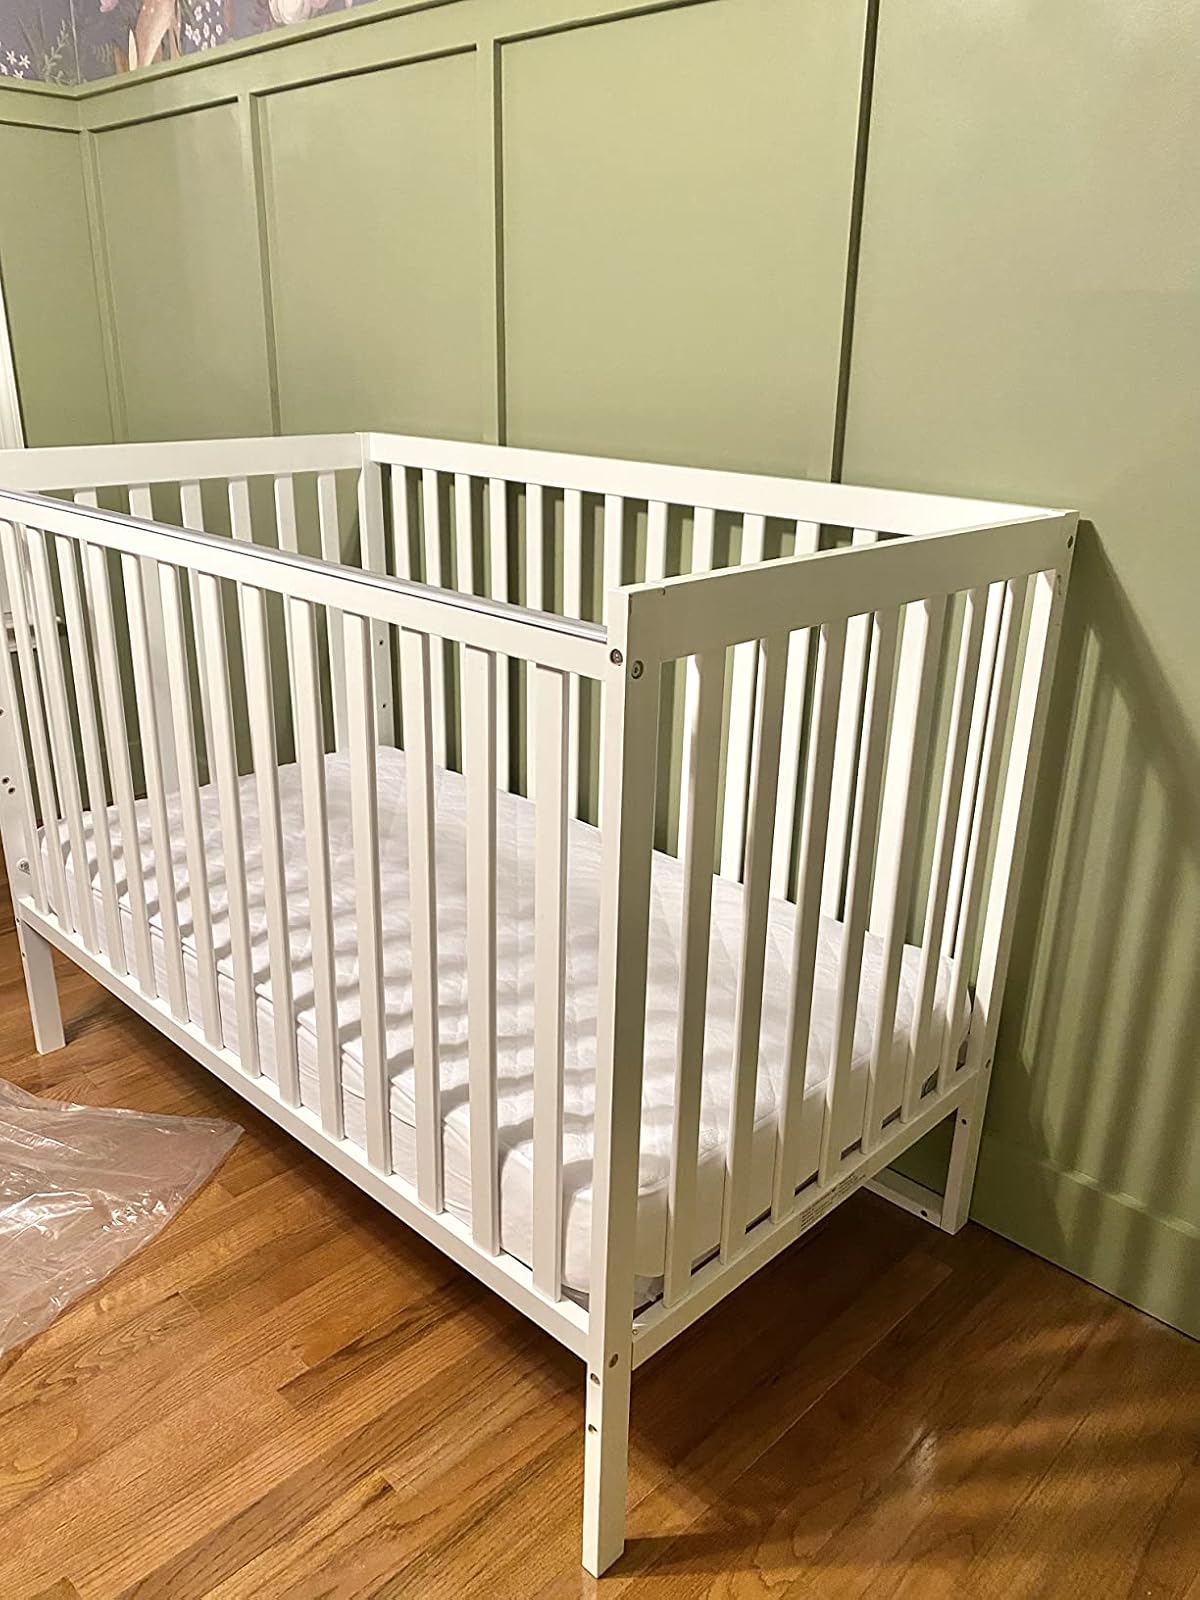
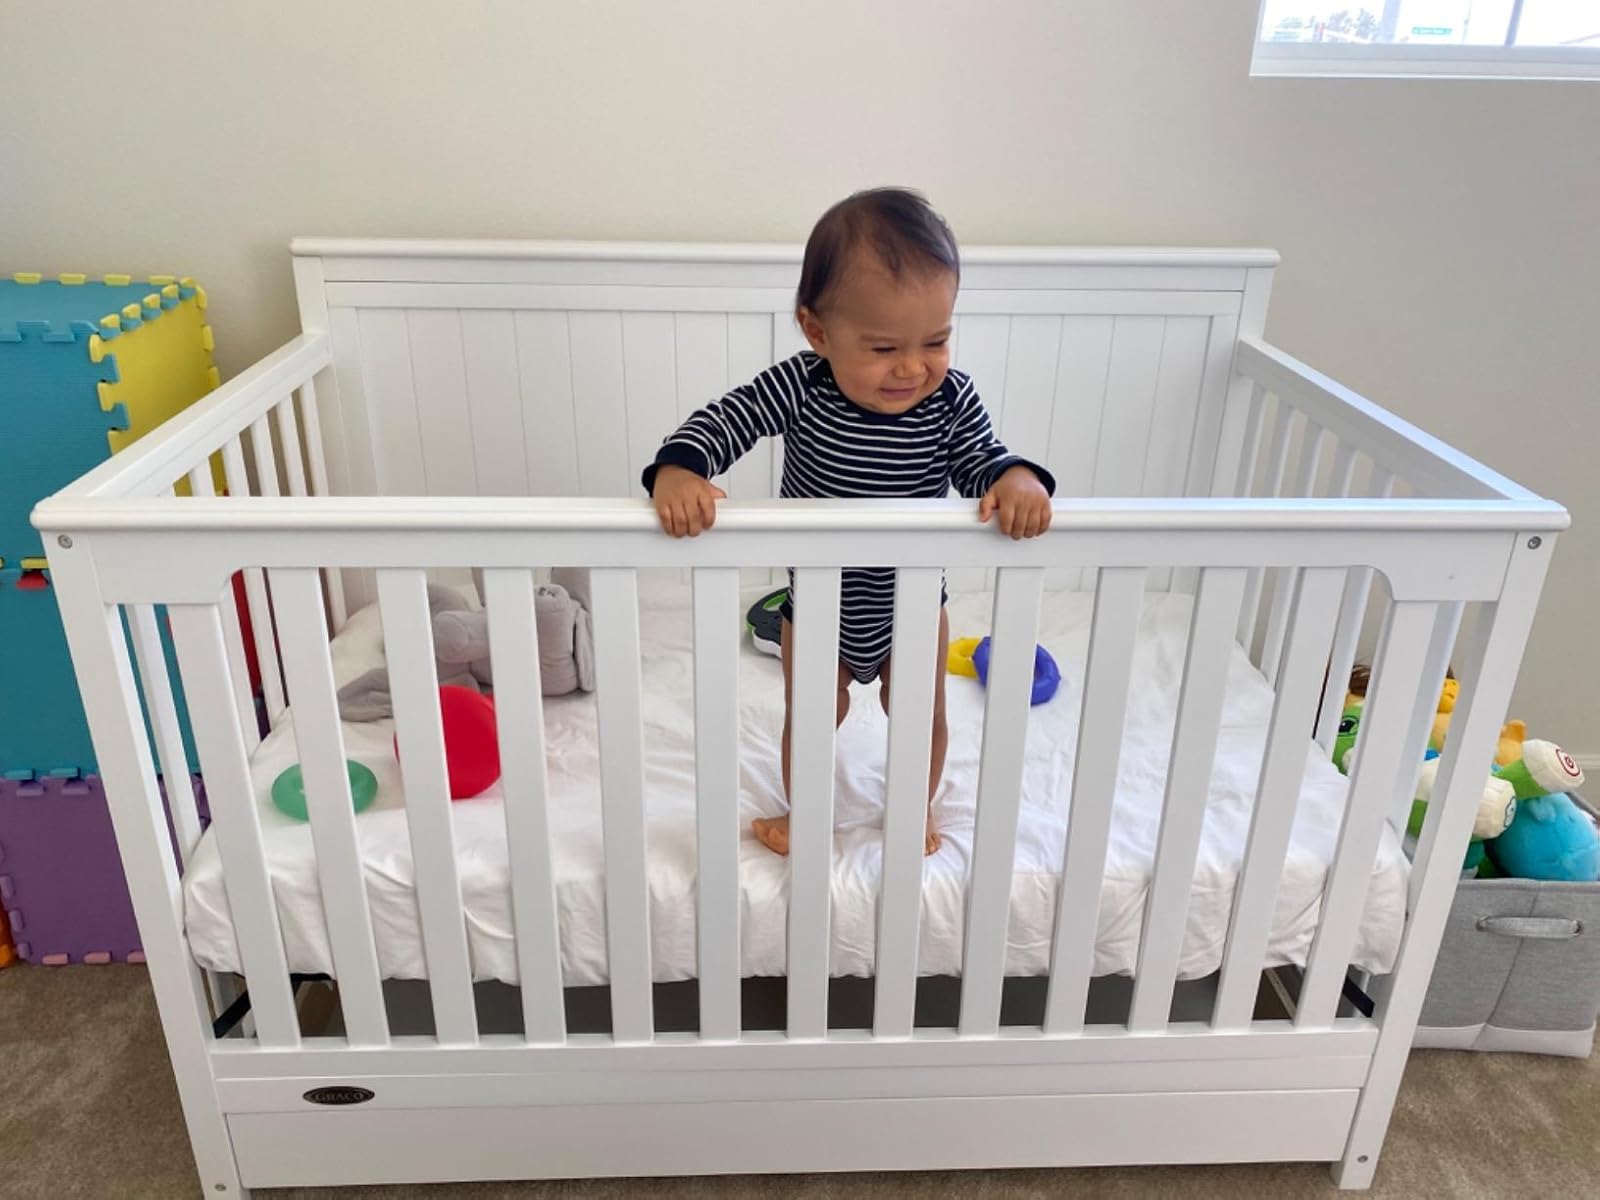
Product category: products_crib
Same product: no